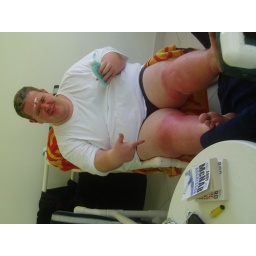
So in fact you are saying the tree won't block the sunlight... My amazing new red socks!